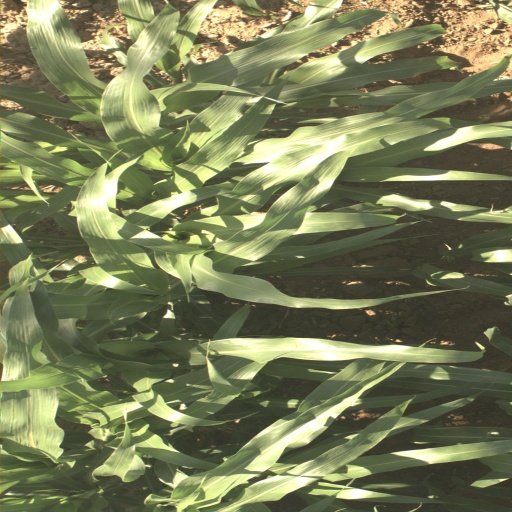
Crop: sorghum